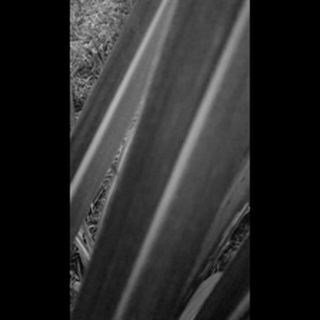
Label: sugarcane_yellow_leaf_disease